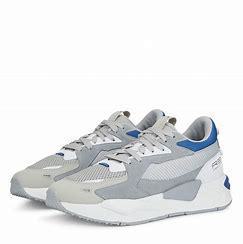
Brand: Puma
Model: Rs Z